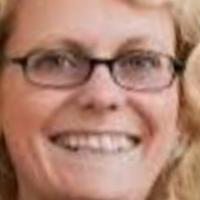
Age group: age 41-55